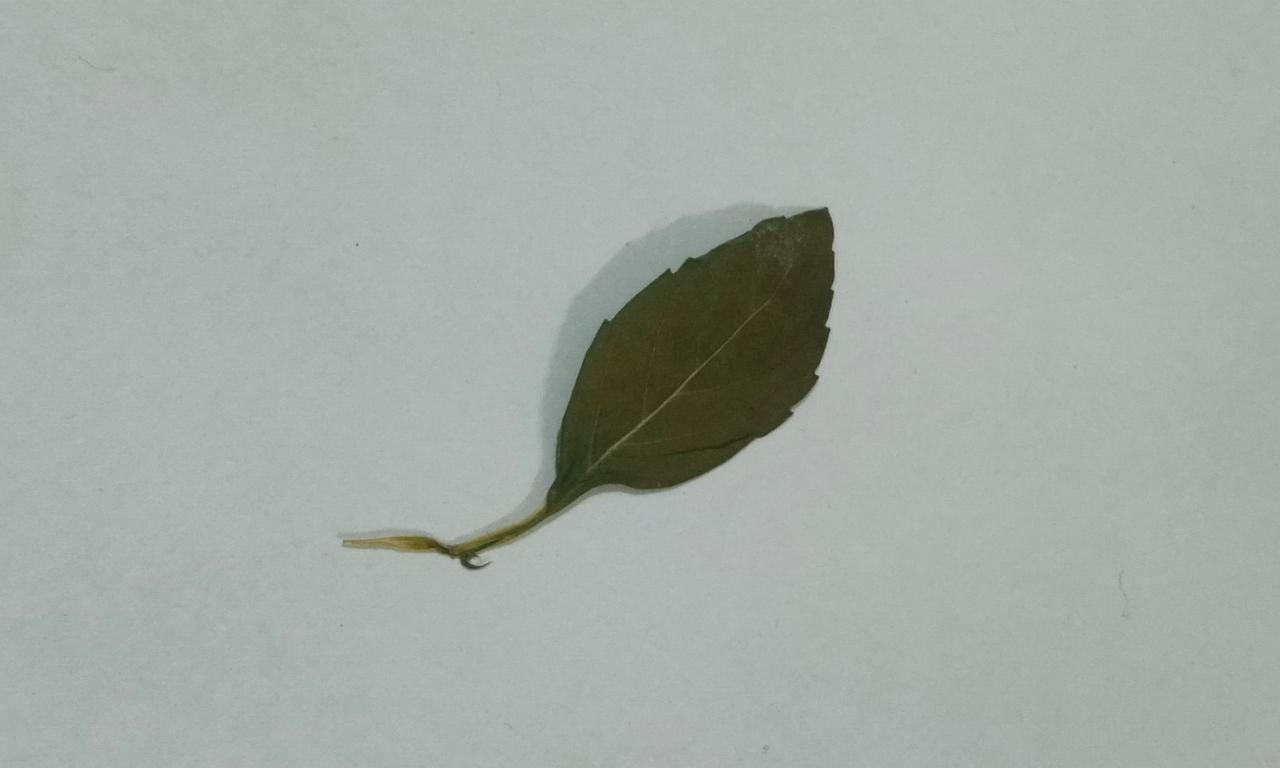
Label: Dried